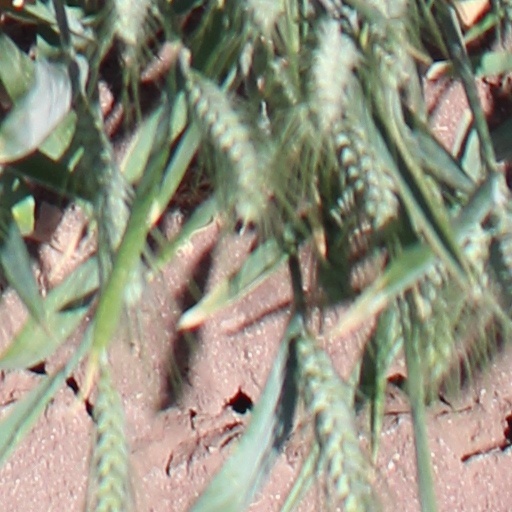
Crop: wheat